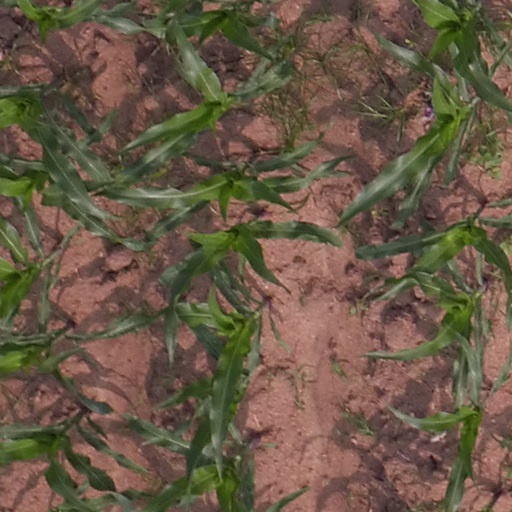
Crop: maize; corn